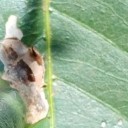
Label: Miner